Sections of Billings, Montana

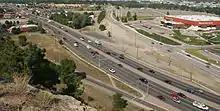
Main Street entering the Billings Heights at MetraPark, 2011

The core of downtown is the pedestrian-friendly area clustered around Skypoint, which includes retail, offices, residential properties, hotels, and churches. Directly adjacent is the historic corridor along Montana Avenue and the railroad; this is the oldest part of the city. West of the core is a less dense area anchored by St. Patrick's Co-Cathedral.